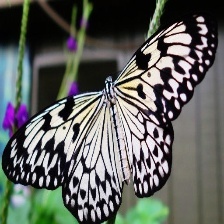
Species: PAPER KITE